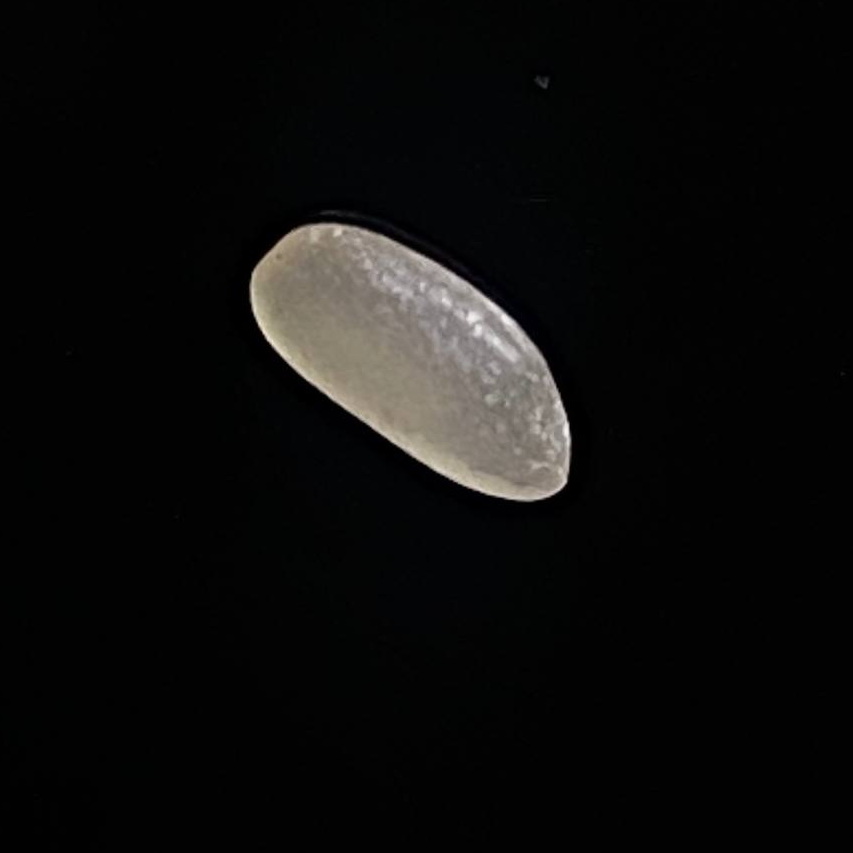
Rice variety: Paijam